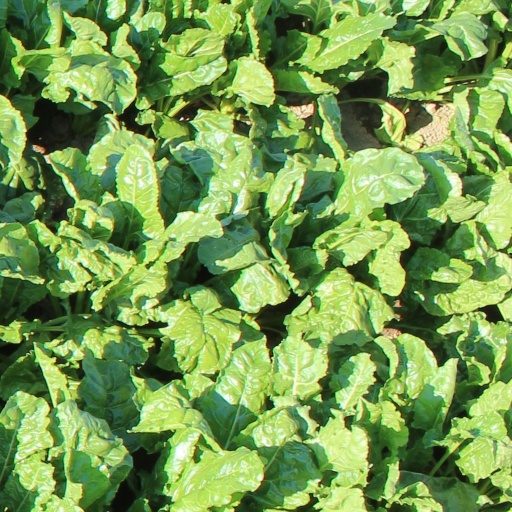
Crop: sugar beet